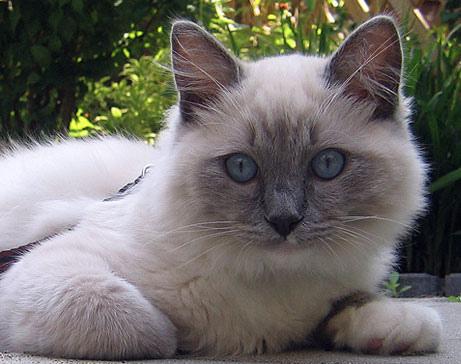
Breed: Ragdoll